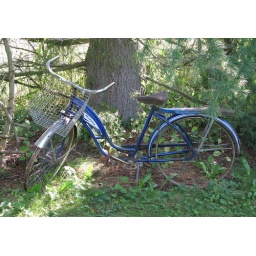
This rusty cycle is waiting for some flowers in the basket.